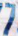
Number: 7